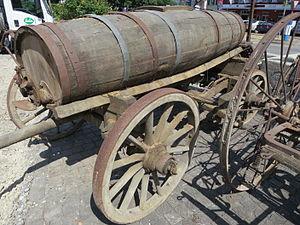
Le purin est un déchet liquide produit par les élevages de mammifères domestiques. Il est constitué principalement d'urines complétées éventuellement de la phase liquide s'écoulant d'un tas de fumier. Contrairement au lisier qui contient près de 10 % de matières sèches, le purin possède un maximum de 5% de matières solides, ce qui peut en faire un support adapté pour la macération de substances utilisées en agriculture biologique ou régénératrice. Il a cependant été régulièrement utilisé comme engrais et permet un apport de potassium non négligeable.